Castelo de Vide

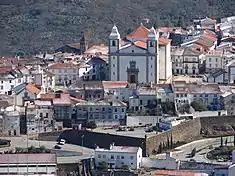
A view of the church of Santa Maria da Devesa

It is unclear when humans settled Castelo de Vide, although archaeologists suggest the decision came from the morphology of the soil and from a territorial strategy to occupy and conquer land. The establishment of a fortification helped fix a new population to the territory and, at the same, functioned as a strategic border fortress. Castelo de Vide became its own municipality in 1276, before which it was part of Marvão.